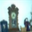
Label: clock